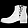
Label: Ankle boot